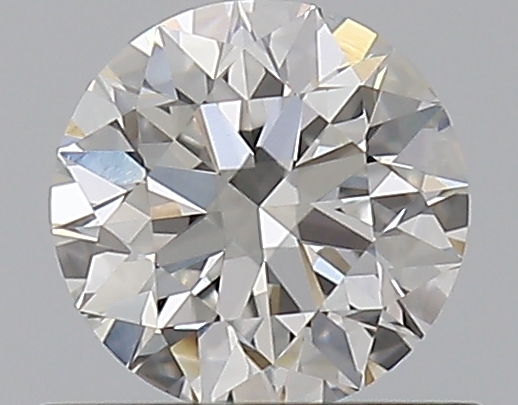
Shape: round
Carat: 0.51
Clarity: VS1
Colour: G
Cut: EX
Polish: EX
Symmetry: EX
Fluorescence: N
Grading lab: GIA
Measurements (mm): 5.1 x 5.14 x 3.2